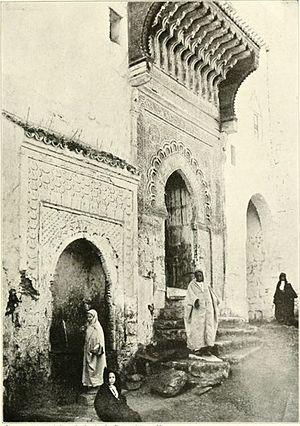
oqbat al mdarsa salé photo scannée
Les Slaouis, natifs de Salé, communément appelées Ahl Sala, sont considérées comme salétines, c'est-à-dire des descendants et héritiers des familles fondatrices d'une ville installée sur la rive occidentale du fleuve Bouregreg, l'un des plus importants fleuves du Maroc qui a de tous temps nourrit le Maroc, les provinces qui en dépendent aux assauts maritimes euro-ottomans, grâce à sa géographie particulière, a longtemps été une ville conservatrice, elle compte ainsi plusieurs familles cherifa affiliées au prophète ou aux marabouts de la ville. Salé est aussi constituée de familles d'origine andalouse qui ont longtemps formé l'aristocratie des deux rives. La « noblesse » de ces familles provient soit d'un élitisme religieux ou des accomplissements de la famille et leur participation significative à l'histoire du pays. Parmi les grandes familles établies à Salé depuis des générations, on peut citer les Hajji, Sbihi, Mrini, Hamdouch, Amar, Benkhadra, Bensaïd, Zouaoui, Chemaou, Alaoui, Kadiri, Laâlou, Maâninou, Zniber, Fennich, Hassouni, El Hanchi, Aouad, Sedrati, Hassar et Naciri.